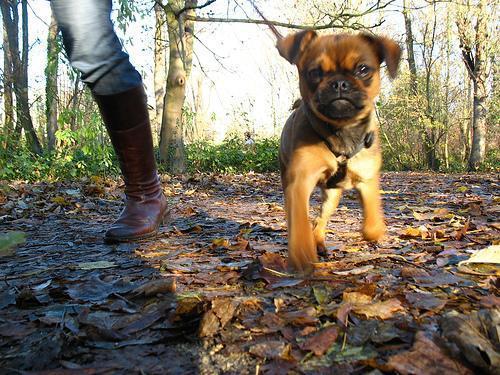
Brabancon_griffon